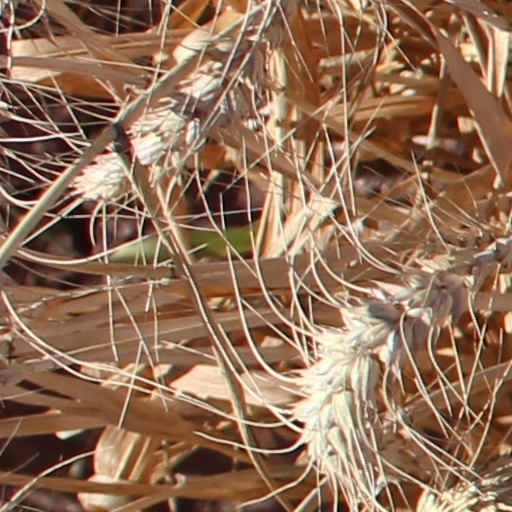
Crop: wheat